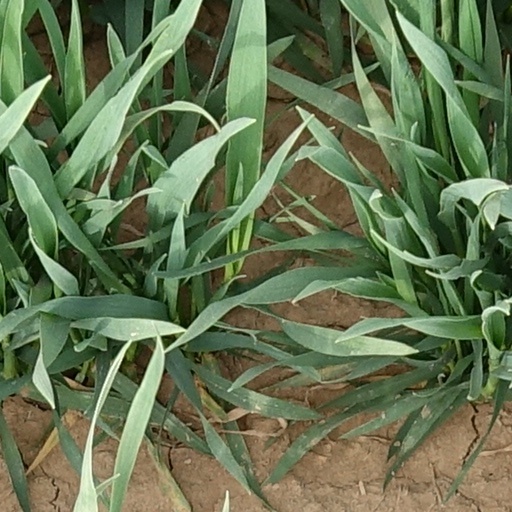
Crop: wheat